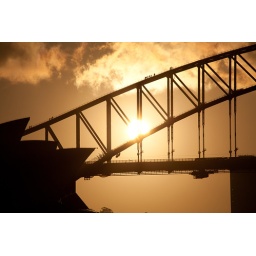
People doing the Sydney harbour bridge climb against the sunset, with a bit of the Opera house as well.